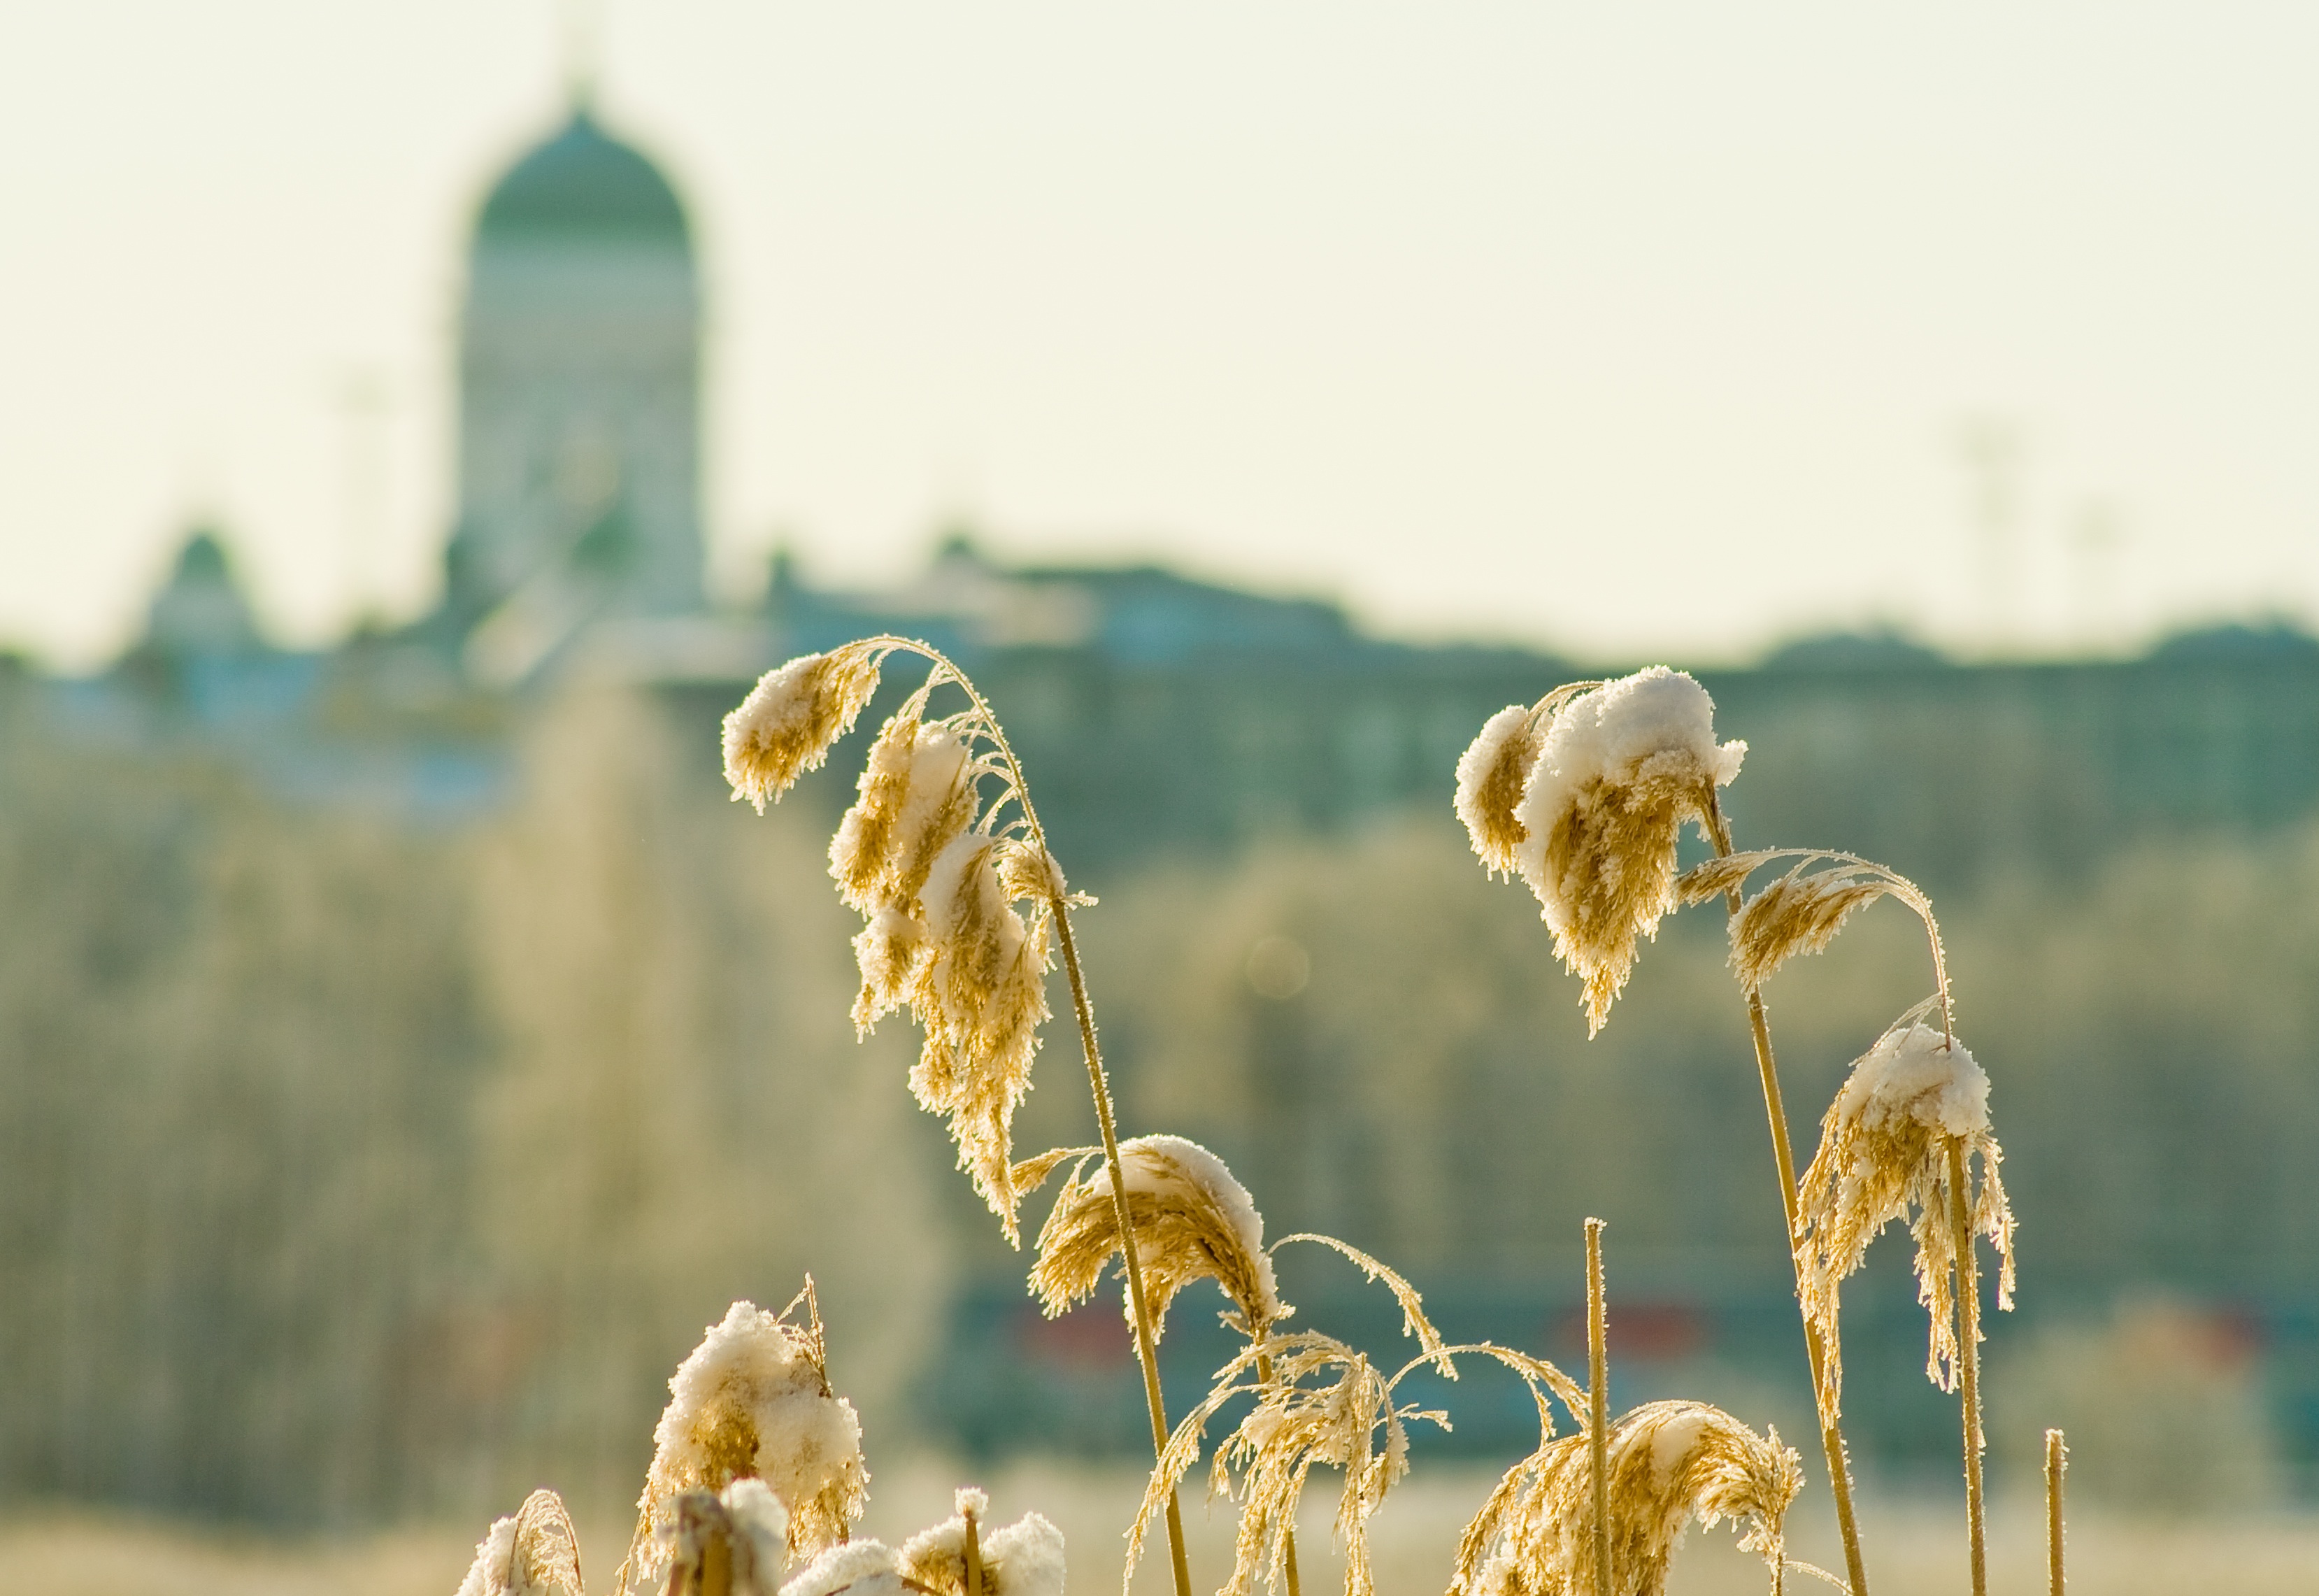
nature, grass, sand, cloud, plant, field, photography, sunlight, morning, leaf, flower, frost, autumn, season, close up, macro photography, grass family